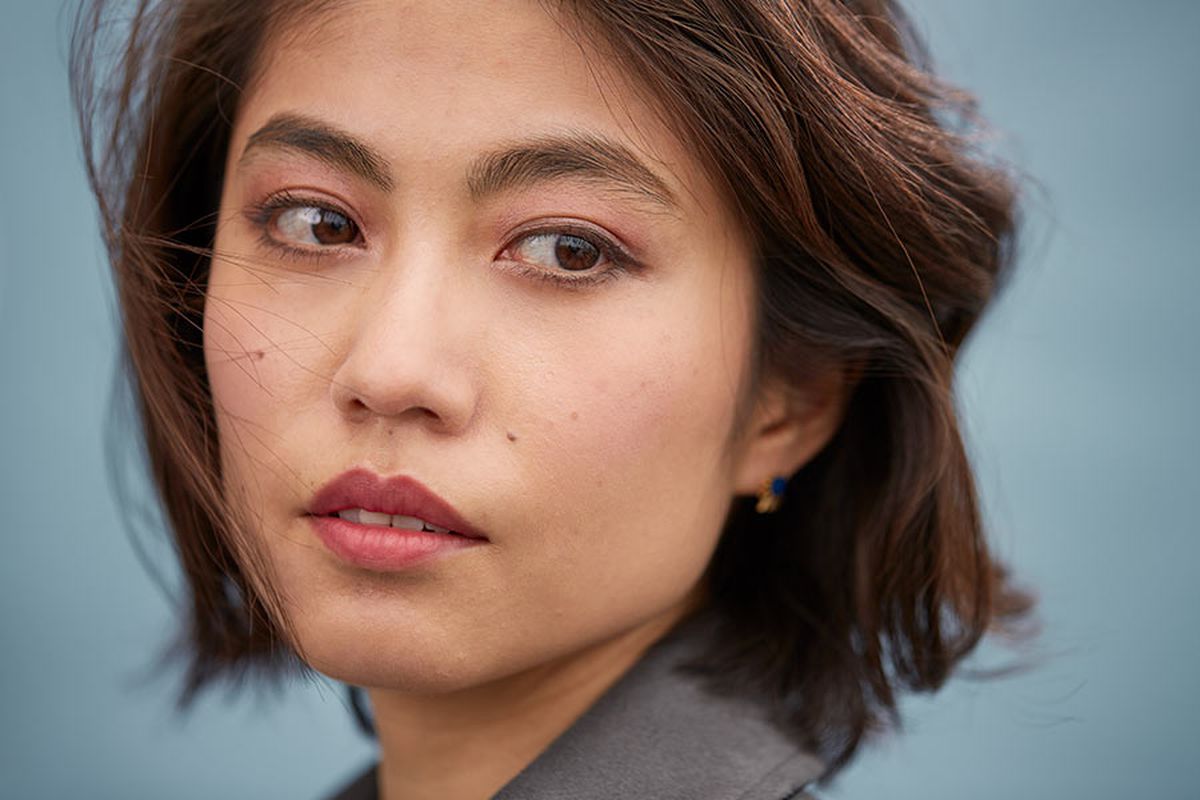
Gender: women